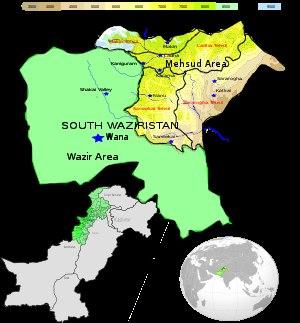
Le Waziristan du Sud est un district de la province de Khyber Pakhtunkhwa au Pakistan. Il fait partie de la région du Waziristan, le Waziristan du Nord formant l'autre subdivision de cette région. Sa capitale est Wana.